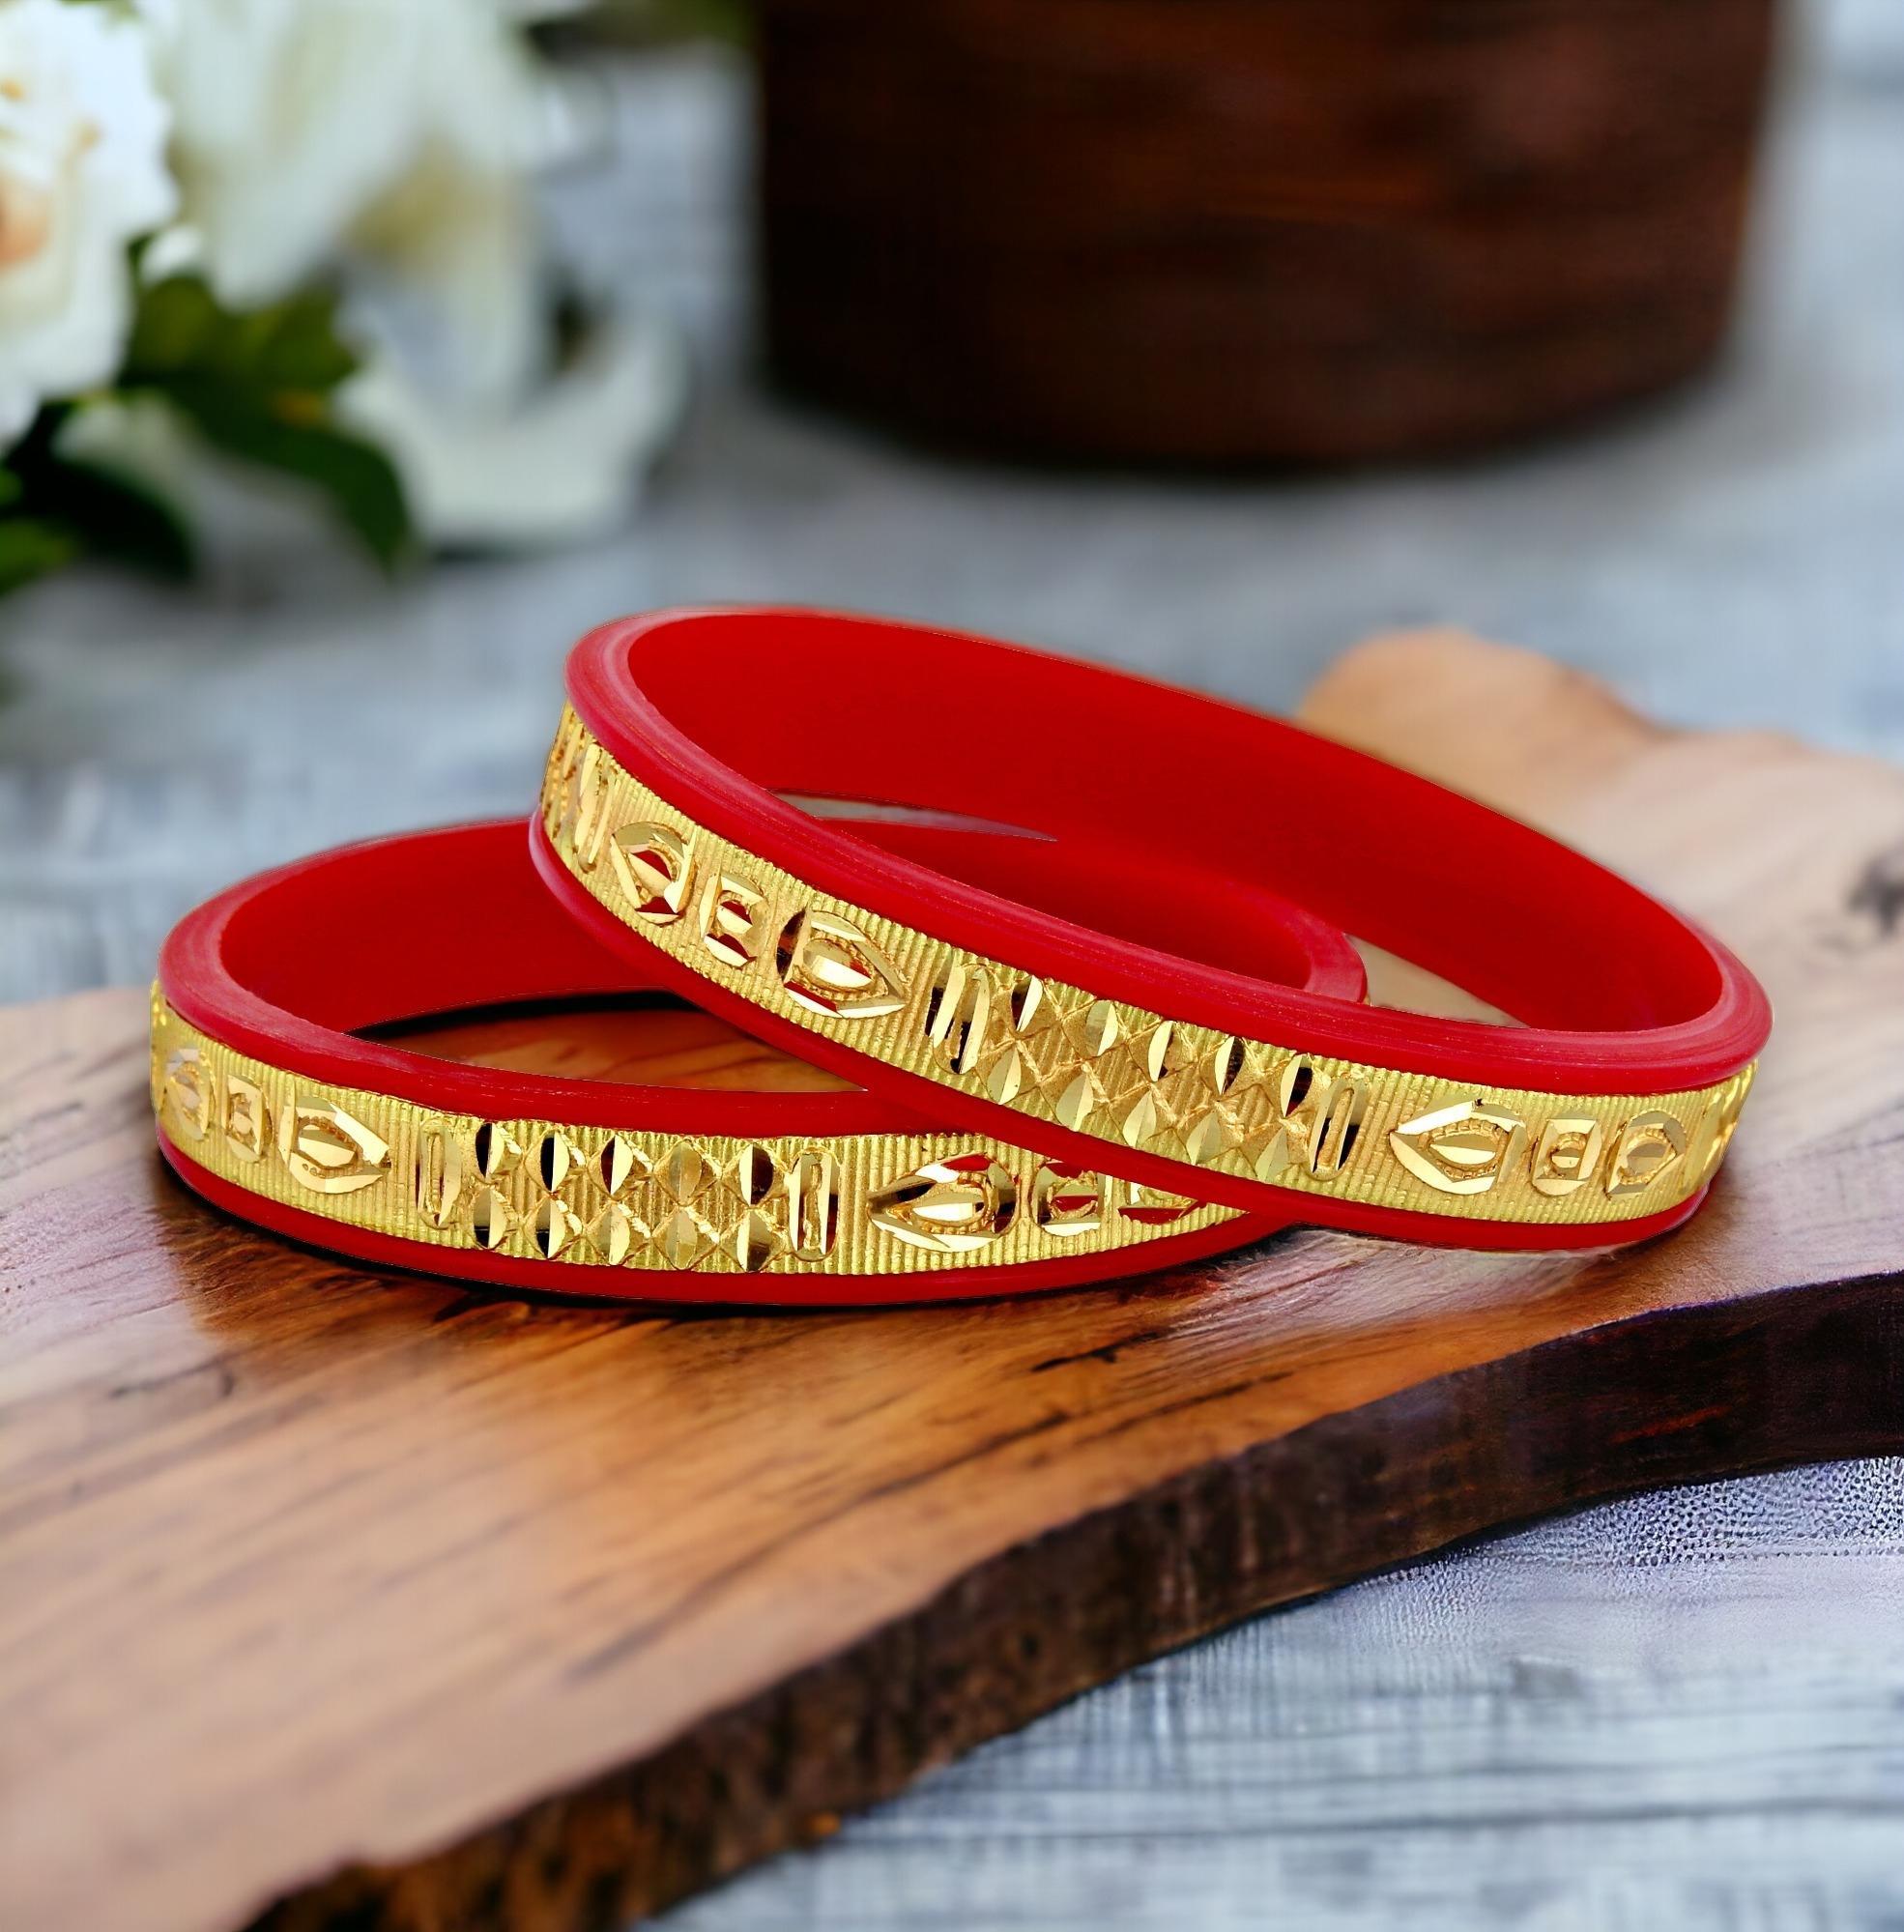
LUCKY JEWELLERY Gold Plated Designer Red Color Traditional Ethnic 2 Pcs. Bangles Set for Women (137-J1BG-284-R2-24)
Type: Bangles
Brand: LUCKY JEWELLERY
Price: Rs. 251
This pair of Bangles will make you Stunning and Graceful look. Adorn it with your favourite formal attire to enhance your overall looks. This Bangles set is studded with finest quality of coloured that gives render amazing look.Disclaimer:The color of the image and product may slightly differ depending upon the screen resolution.
Features: bangles set,Bangle Set,plastic bangles
Included: 2